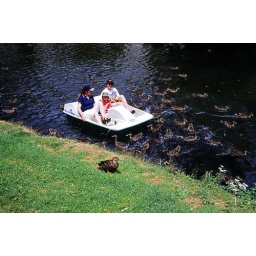
visitors and hundreds of ducks sailing in the avon river christchurch nz